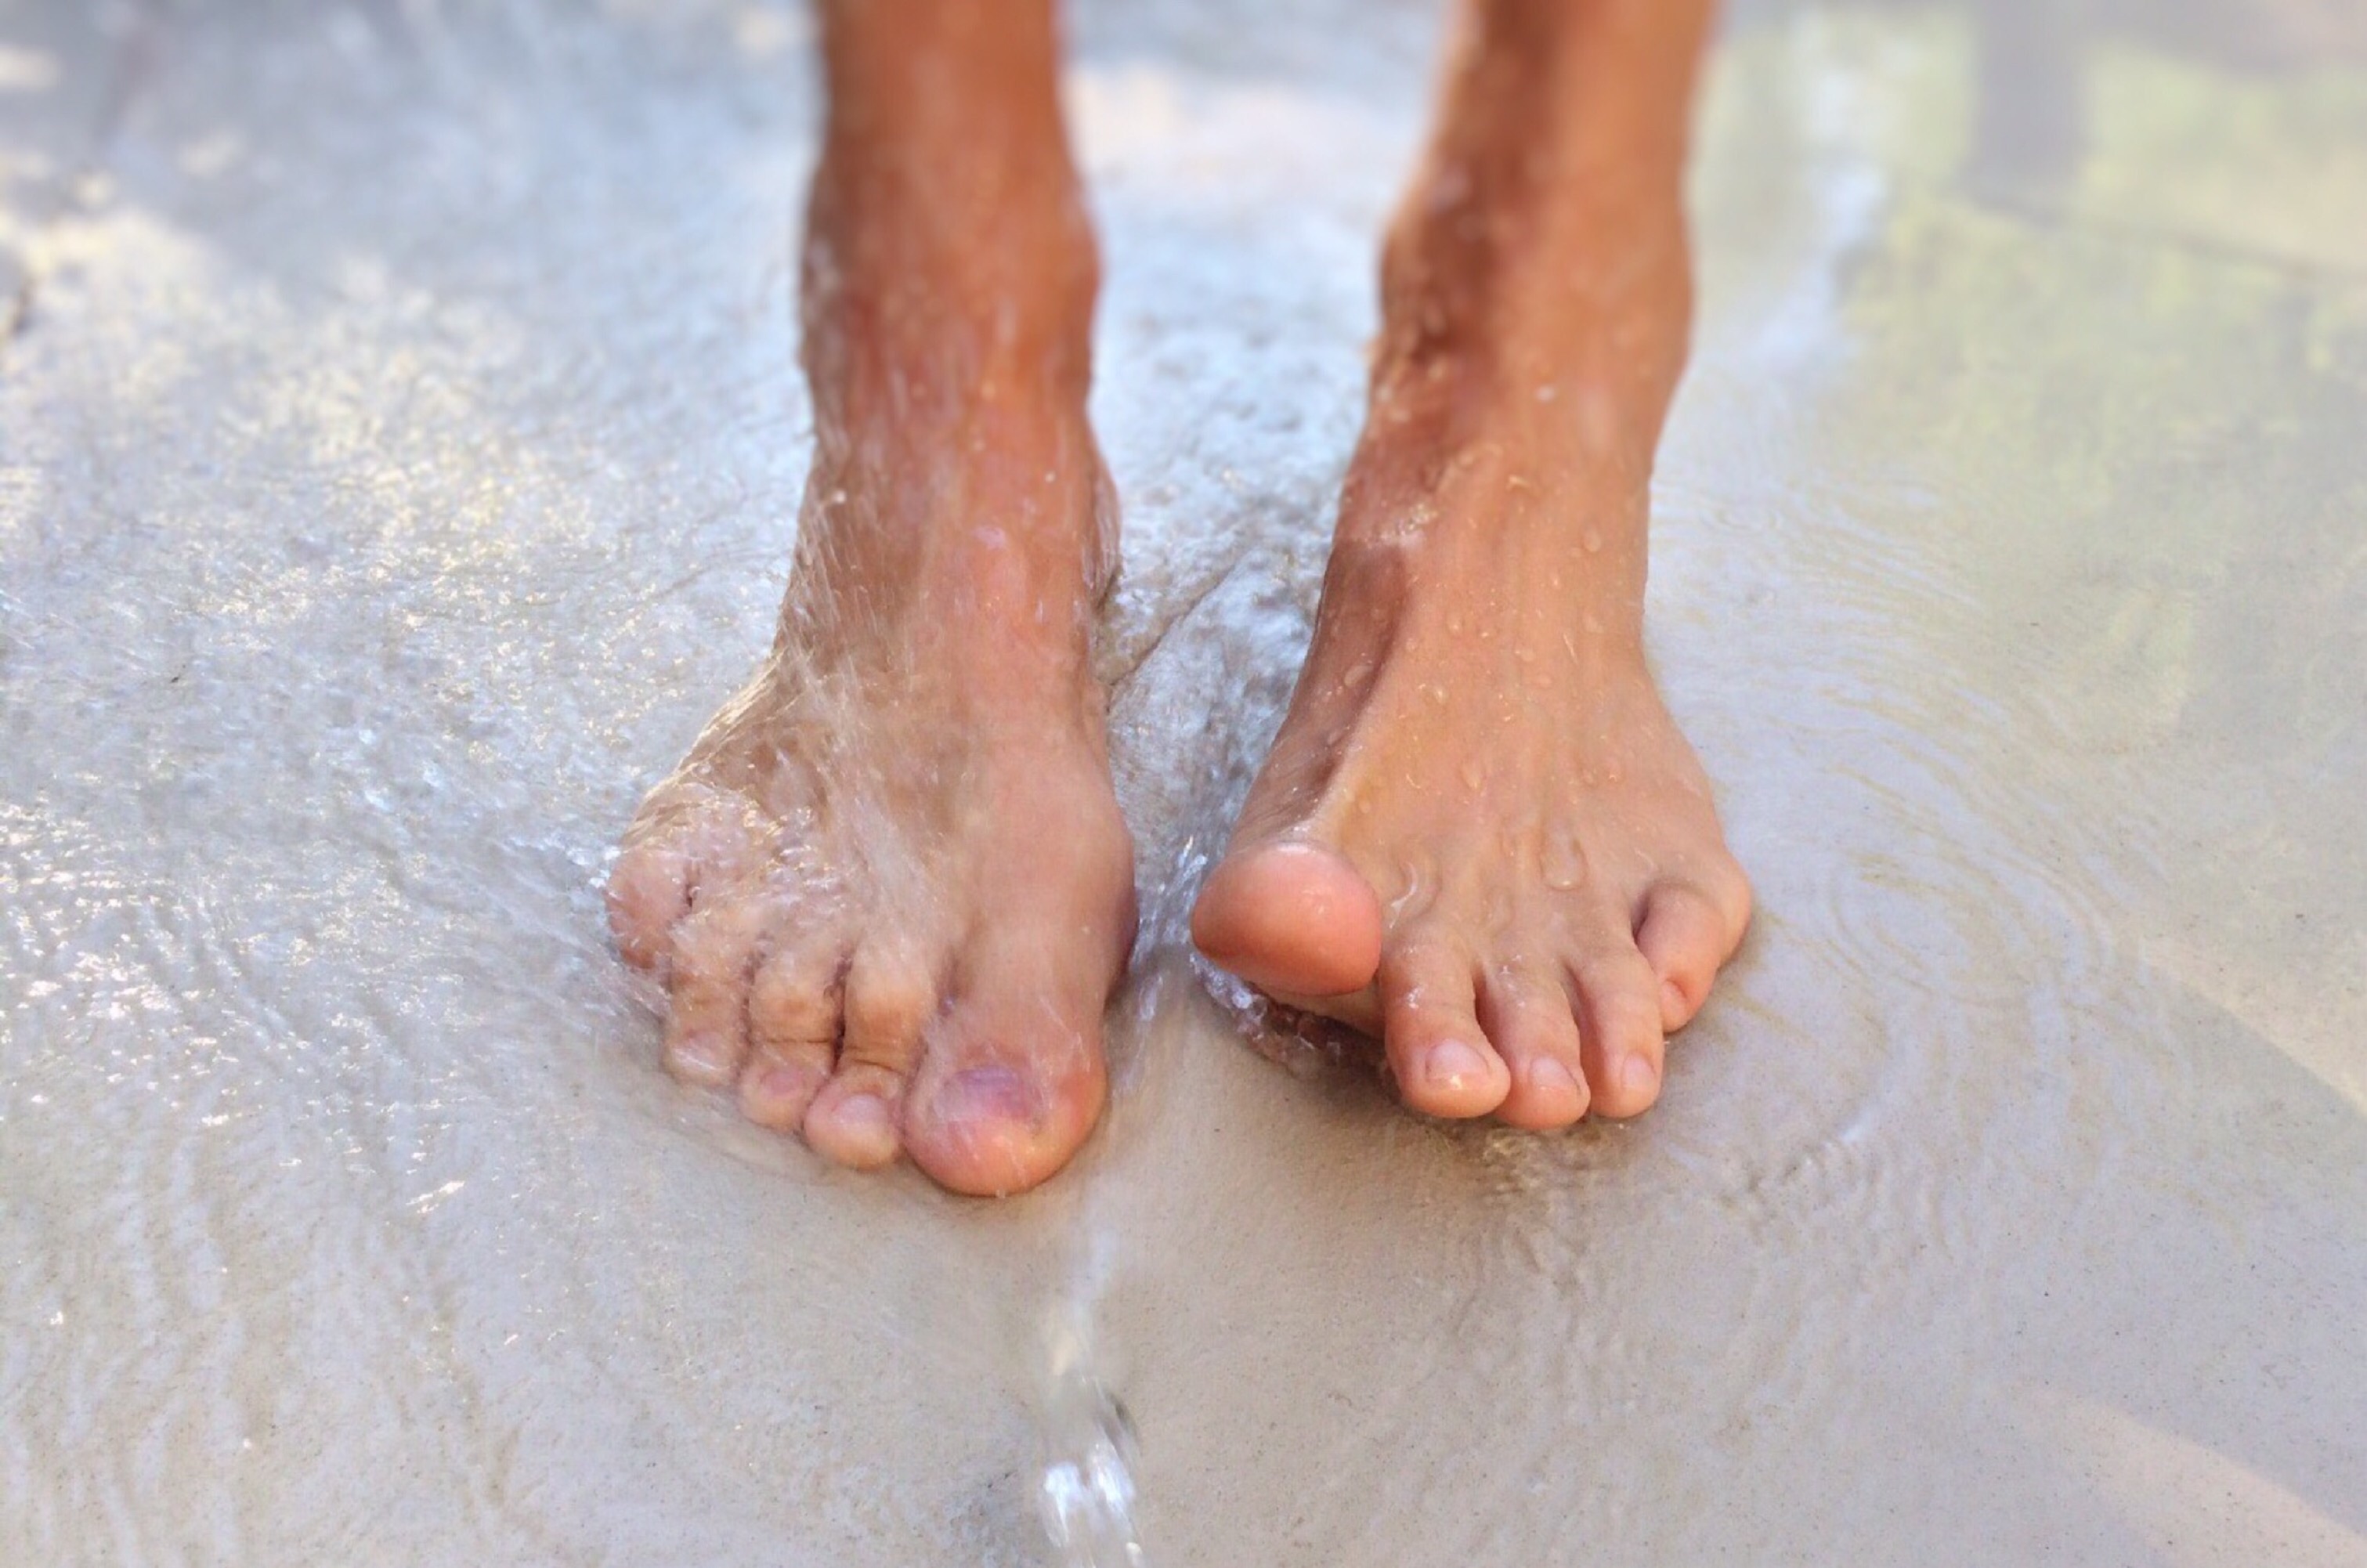
hand, sand, floor, feet, wet, leg, finger, foot, close up, human body, barefoot, outside, skin, toe, sense